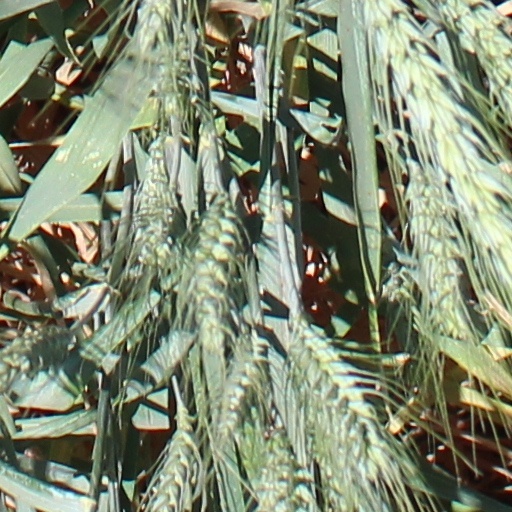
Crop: wheat